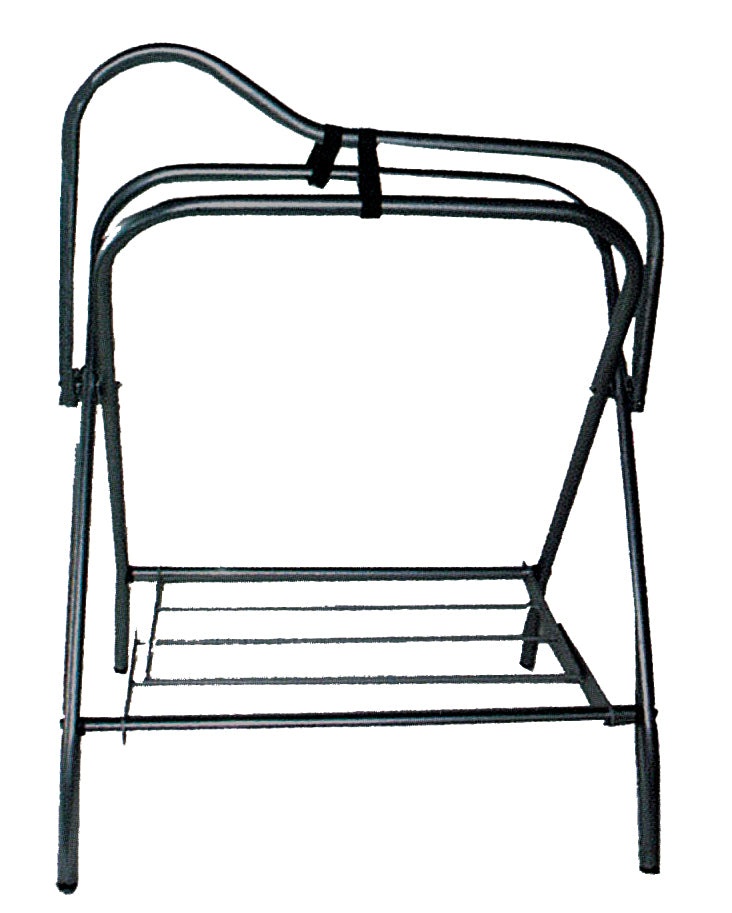
SADDLE STAND, FOLDING, BLACK
SADDLE STAND, FOLDING Made of rust resistant galvanized steel. Folds easily for handling and storage. Heavy outer crossbars and non-rusting plastic connectors. Size is 34-1/2” x 27” x 18-1/2”. Made in USA. MT-11200 Black Finish, 2/cs
Brand: Bushland Ranch Store
Category: Sporting Goods > Outdoor Recreation > Equestrian > Horse Tack Accessories > Saddle Accessories > Saddle Racks